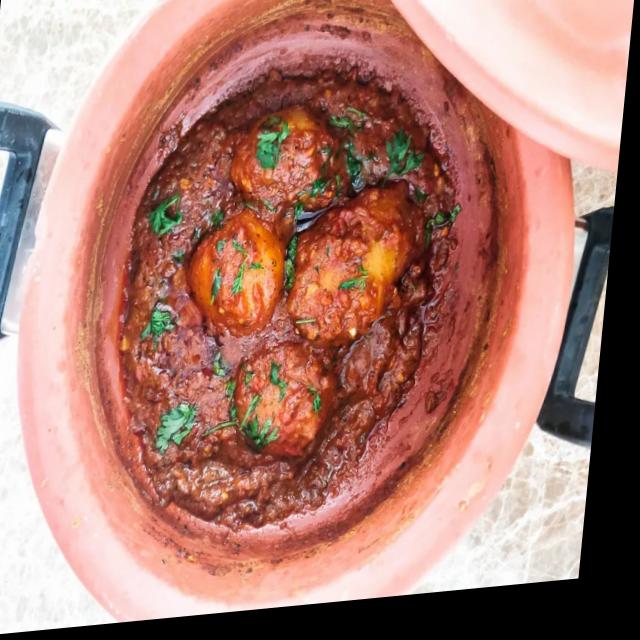
Dish: dum_aloo